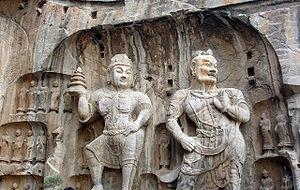
Cet article recense les sites inscrits au patrimoine mondial en Chine.